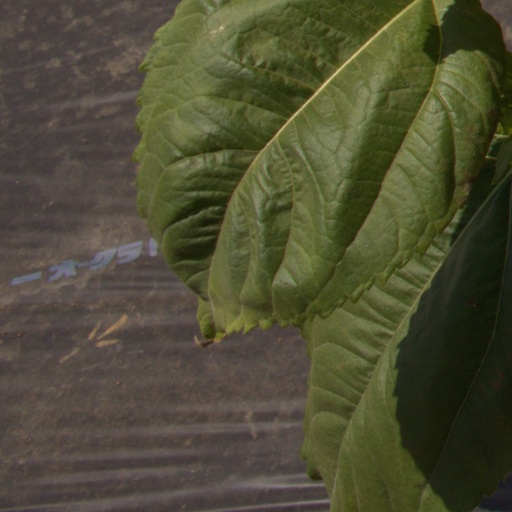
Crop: Jerusalem artichoke